Florida Central and Western Railroad

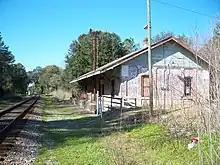
Depot in Lloyd built by the Pensacola and Georgia Railroad. The depot remained in service until 1966, and it still stands today.

From Lake City to Tallahassee, the Florida Central and Western was built by the Pensacola and Georgia Railroad (P&G). The Pensacola and Georgia Railroad was chartered in January 1853, and was to be built east from Pensacola, Florida, but instead started at Tallahassee and was built east. It reached Lake City, Florida in 1860 where it connected to the Florida, Atlantic and Gulf Central. The P&G also built a short branch from Drifton north to Monticello. In 1855, the P&G also took over the Tallahassee Railroad, which ran south from Tallahassee to the port at St. Marks, Florida on the Gulf of Mexico. The P&G then built from Tallahassee west to four miles (6 km) short of Quincy, stopping in 1863 in the middle of the American Civil War.